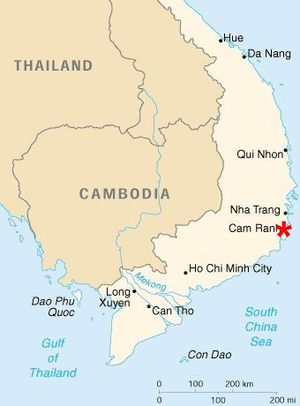
Cam Ranh-bugten
Placeringen af Cam Ranh Bay i det sydlige Vietnam
Cam Ranh-bugten er en dybvandsbugt i Vietnam i Khanh Hoa-provinsen. Den ligger som en en indesluttet del af det Sydkinesiske Hav ved kysten af det sydøstlige Vietnam mellem Phan Rang og Nha Trang, ca. 290 km nordøst for Hồ Chí Minh City / Saigon.